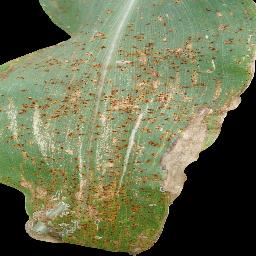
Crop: corn
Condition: (maize)_common_rust